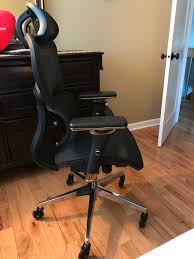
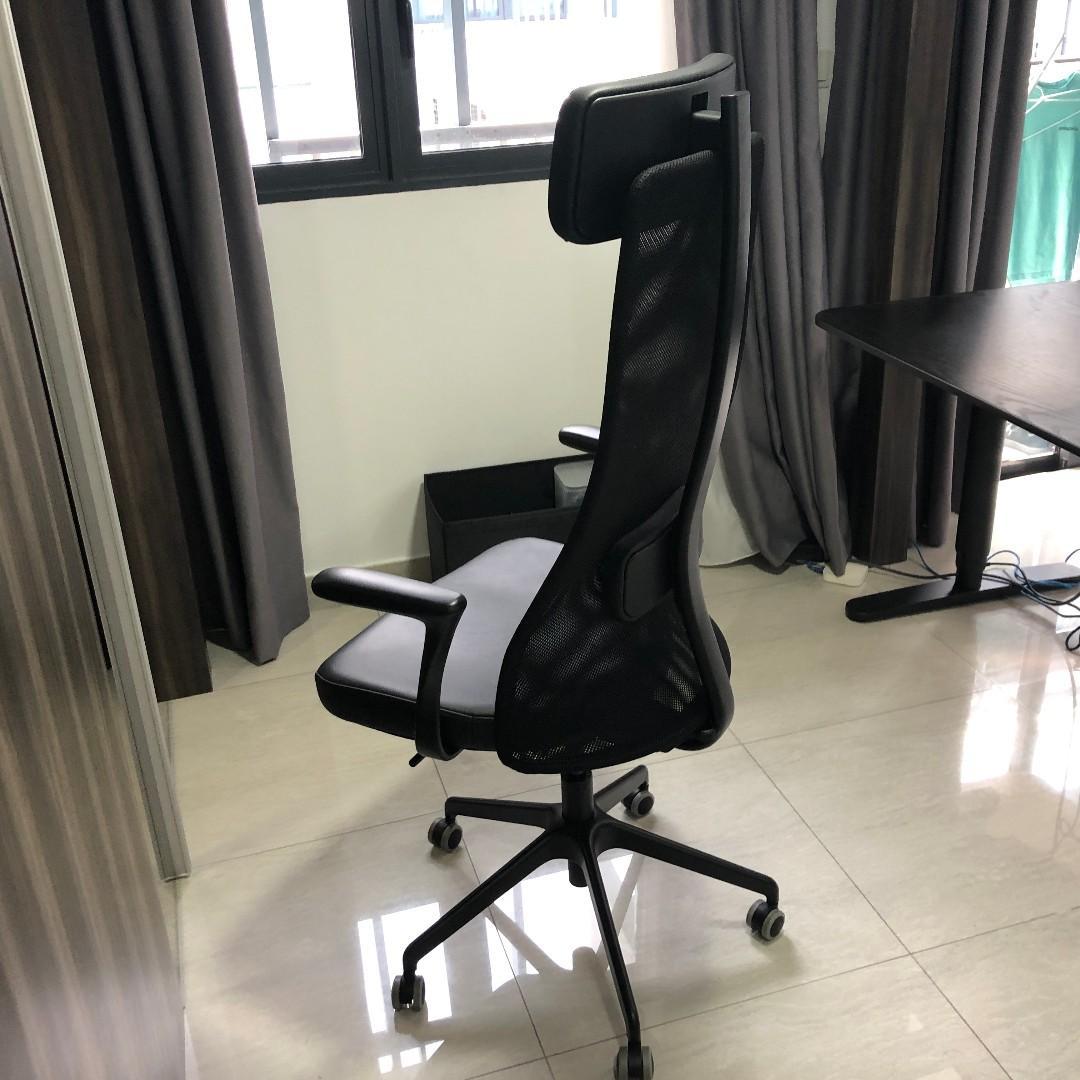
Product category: items_chair
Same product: no